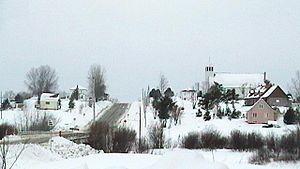
Sainte-Gertrude-Manneville est une municipalité de la province de Québec, dans la municipalité régionale de comté d'Abitibi de la région administrative d'Abitibi-Témiscamingue. Elle est nommée en l'honneur de Gertrude la Grande, moniale et mystique allemande.
L'Abitibi est une municipalité régionale de comté québécoise située dans la région administrative de l'Abitibi-Témiscamingue. Son chef-lieu et ville la plus peuplée est Amos.